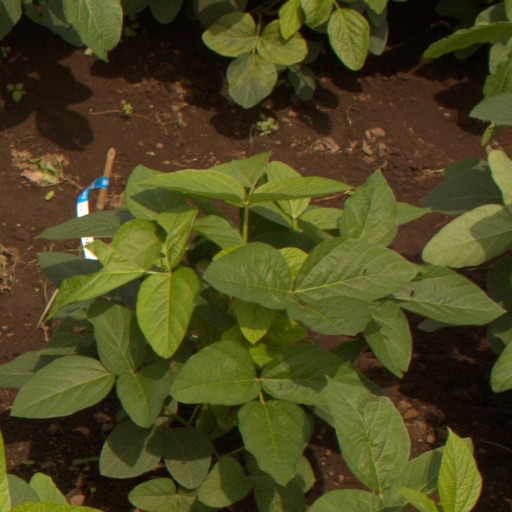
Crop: soybean